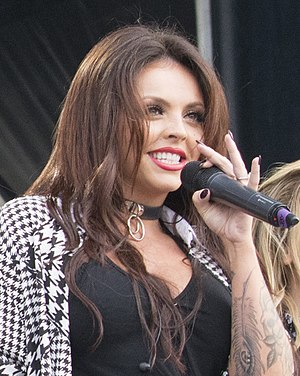
Jesy Nelson
Nelson i 2015
Jessica Louise Nelson er en engelsk sanger.